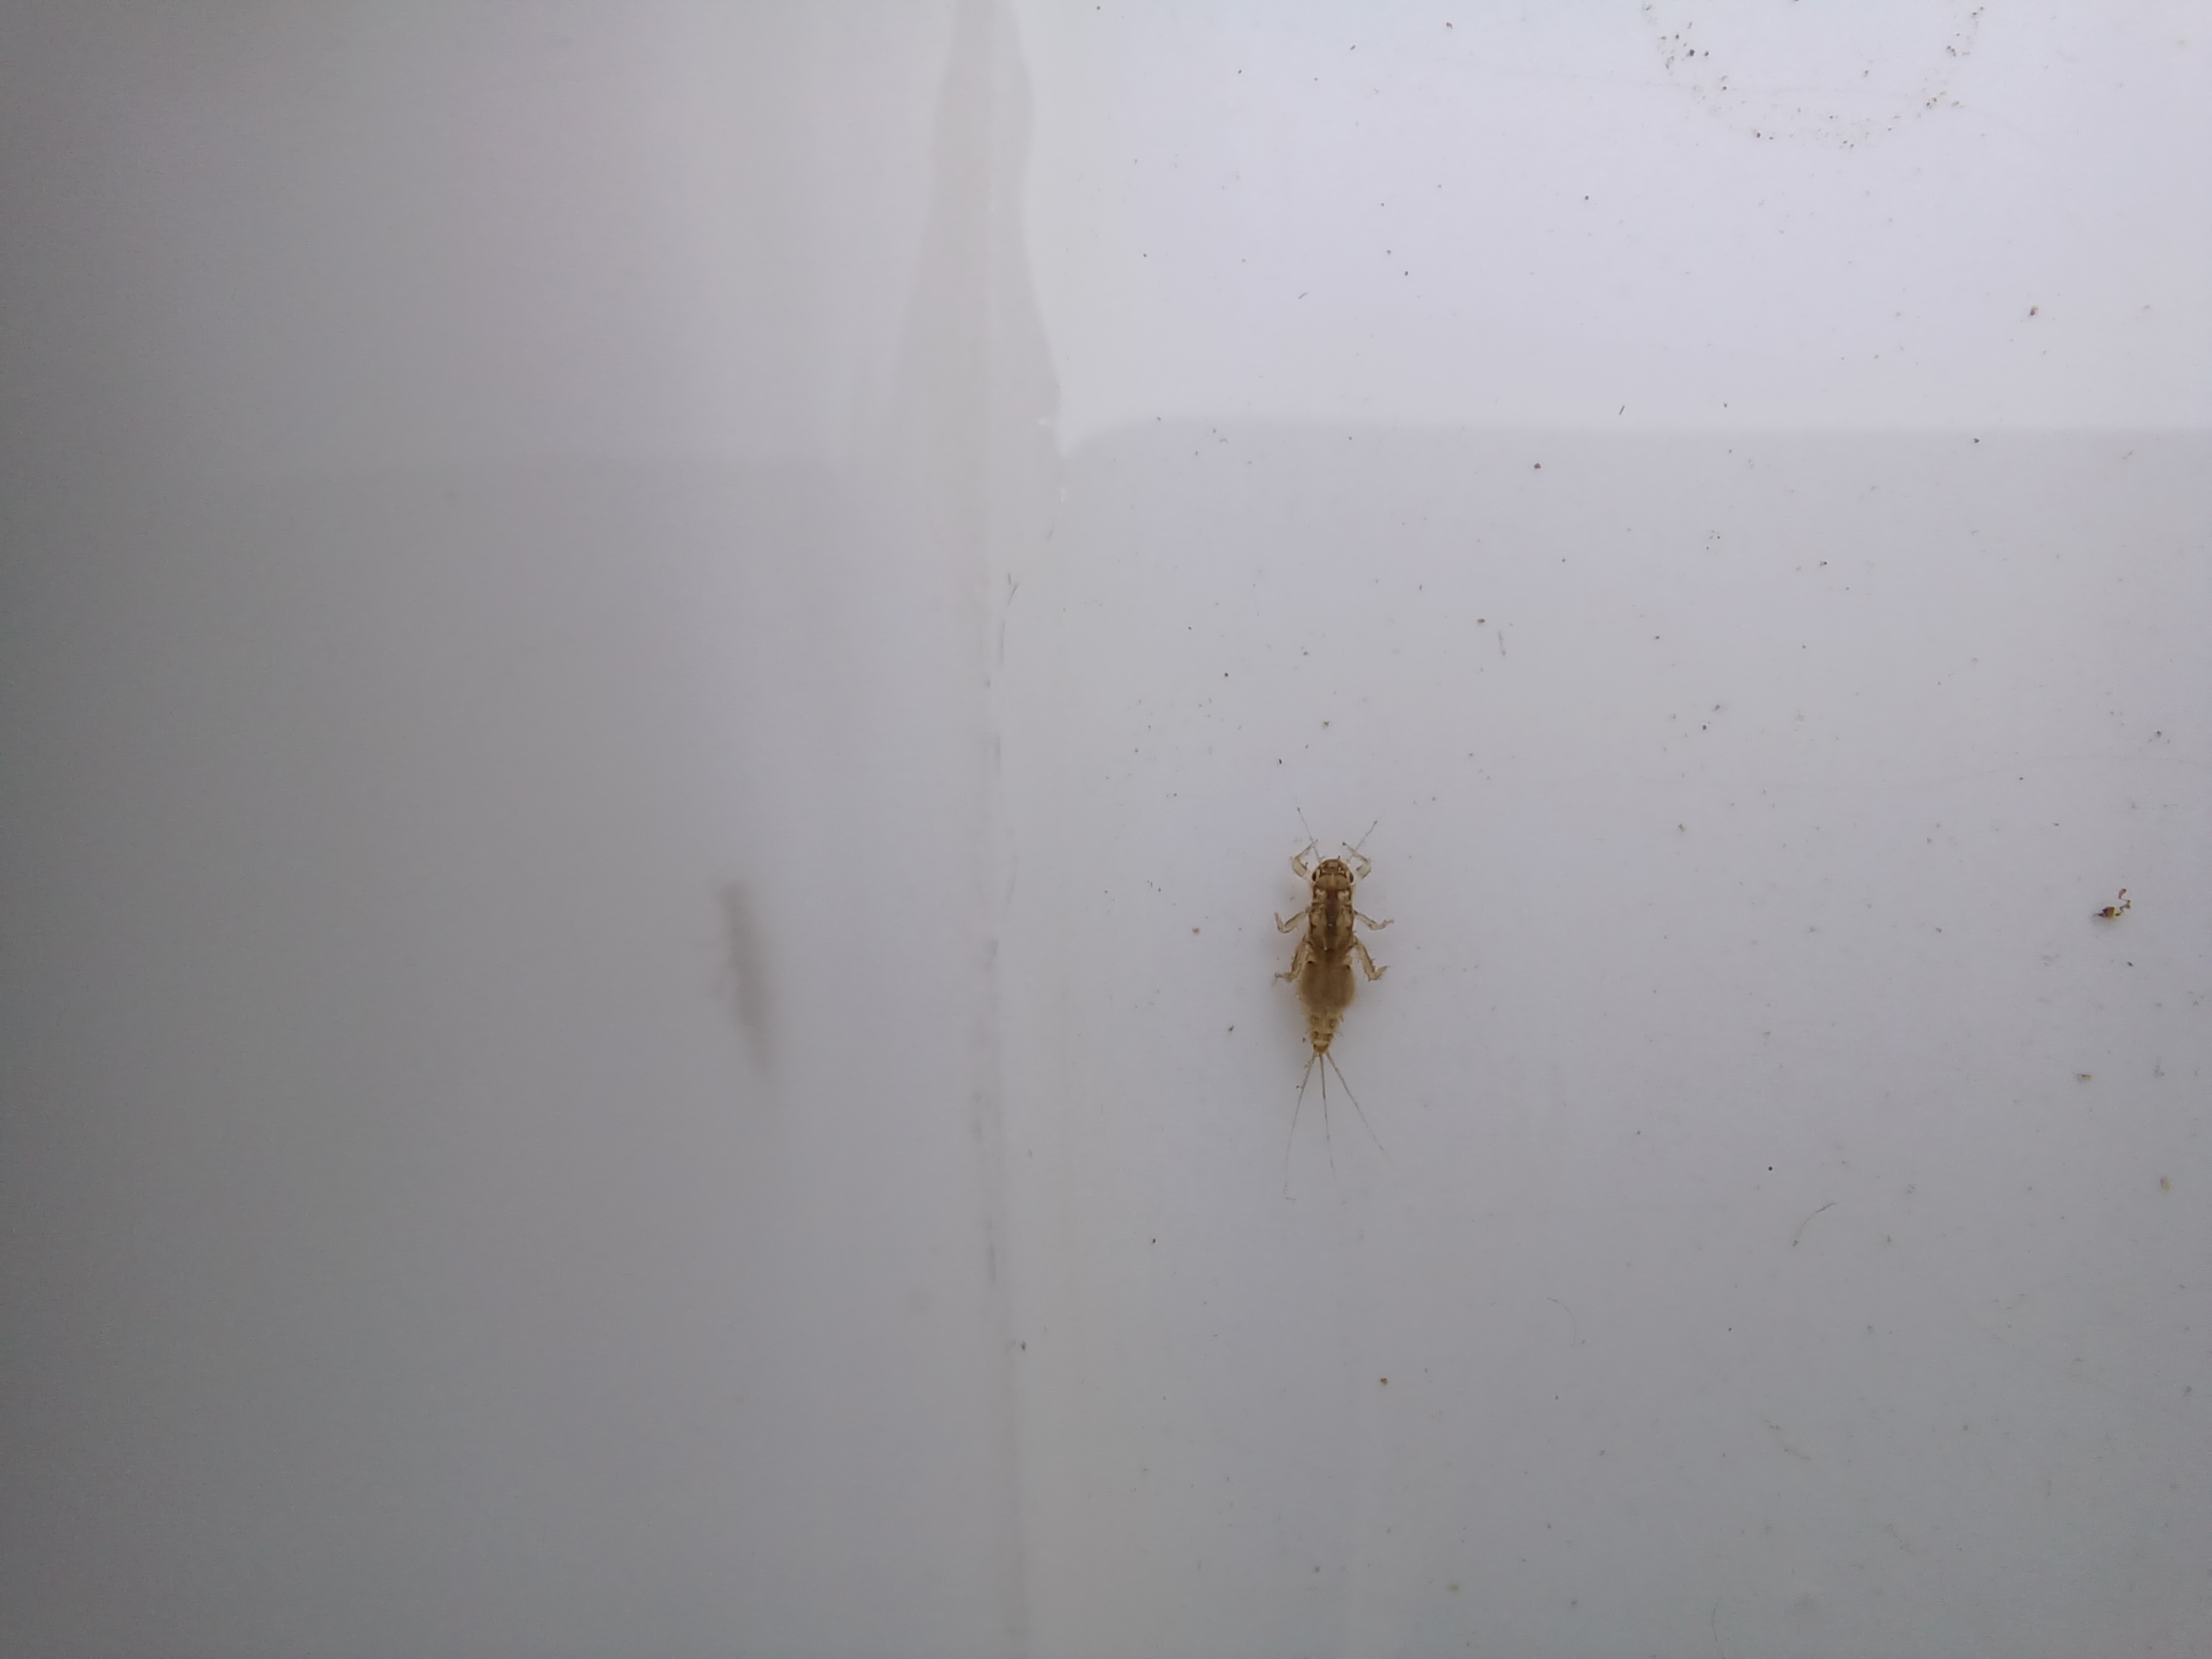
Macroinvertebrate group: other_mayflies